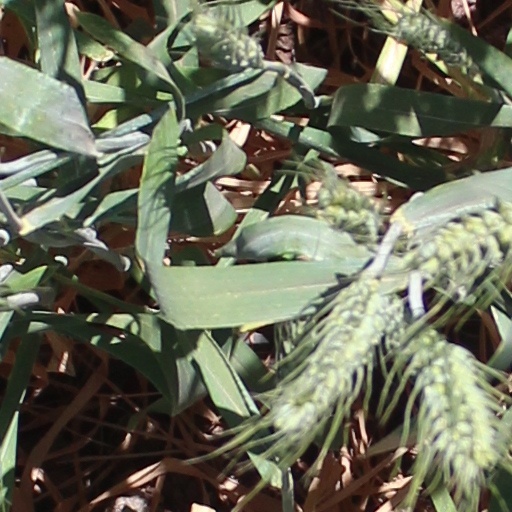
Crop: wheat